Edwin Orin Wood

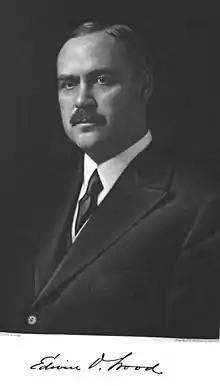

Edwin Orin Wood (October 29, 1861 – April 23, 1918) was the chairman of the Democratic National Committee of Michigan in 1904.